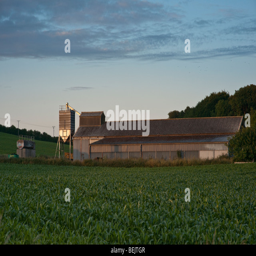
large modern barn and silo on a farm